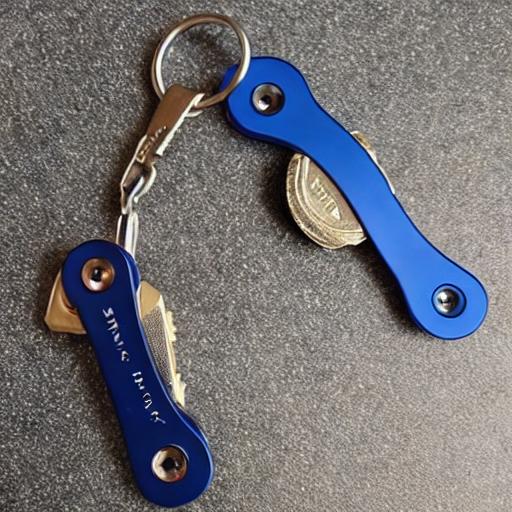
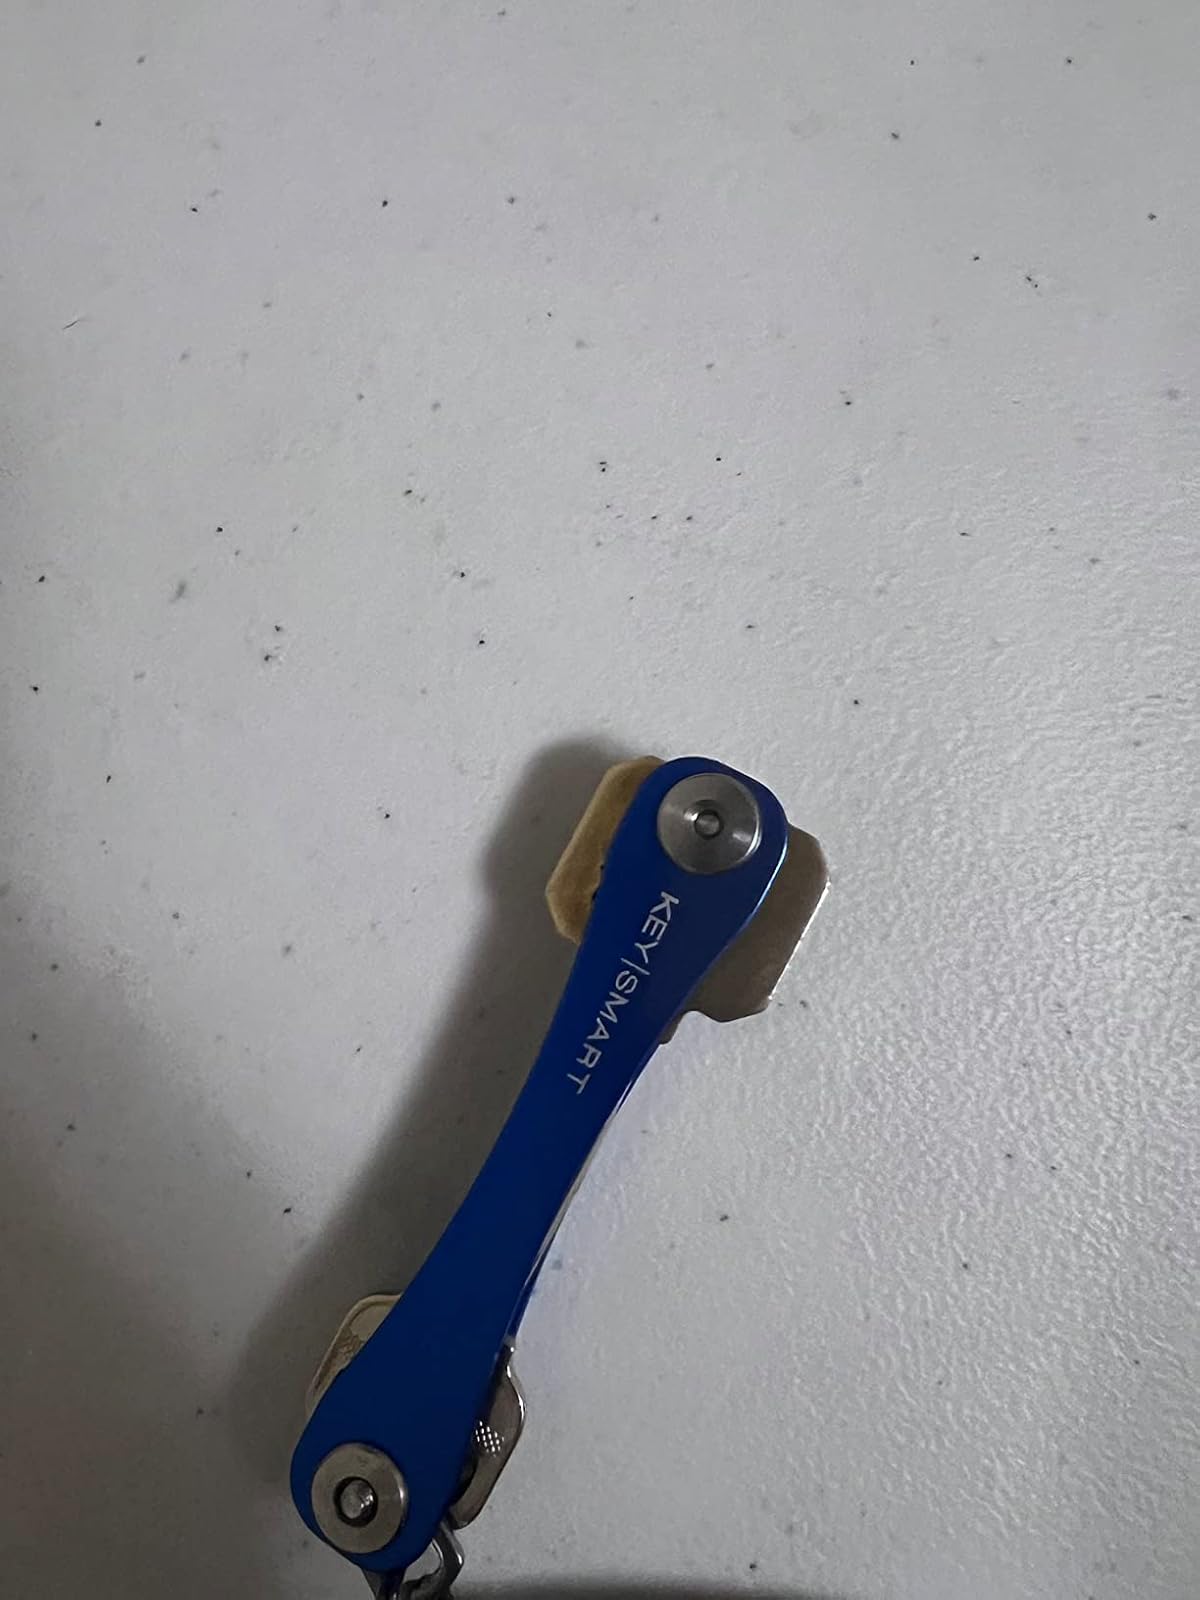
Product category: accessories_keychain
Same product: no